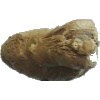
Label: Ginger Root 1